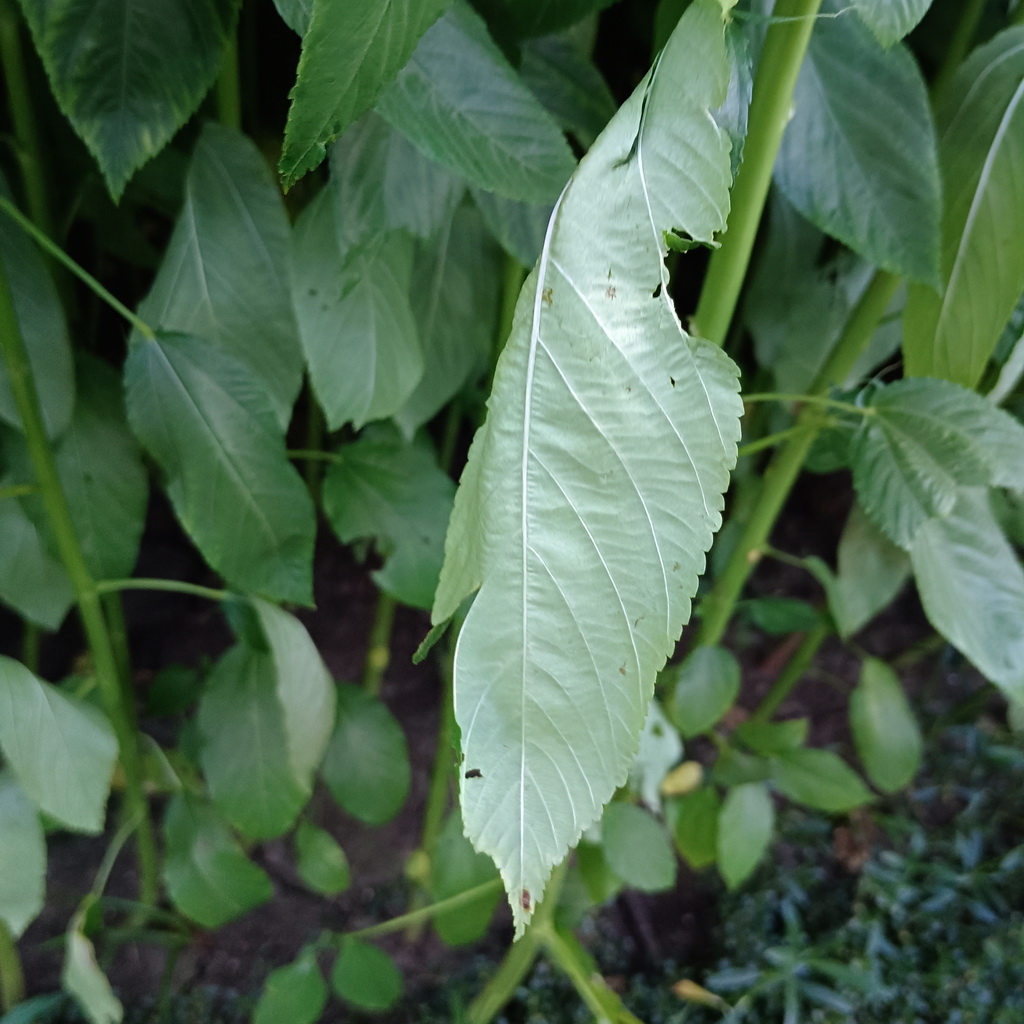
Label: Holed